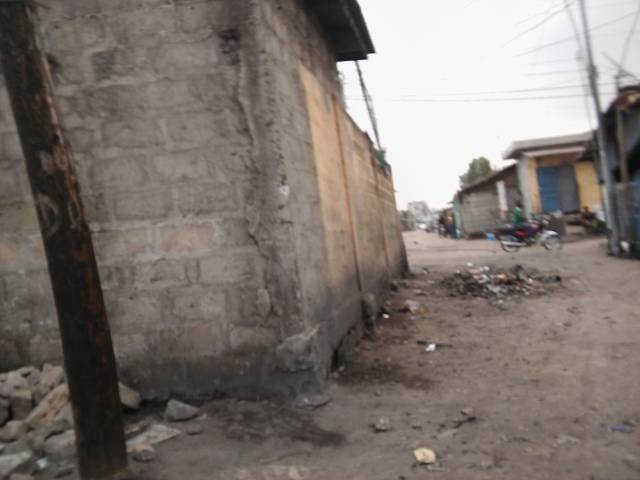
Region: Benin
Coordinates: 6.387, 2.424